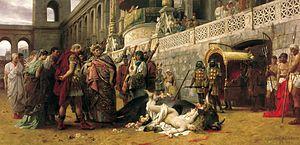
Le cirque de Caligula et de Néron était situé entre le mont Janicule et le mont Vatican, à la périphérie de Rome, dans la plaine vaticane, le long de la Via Cornelia.